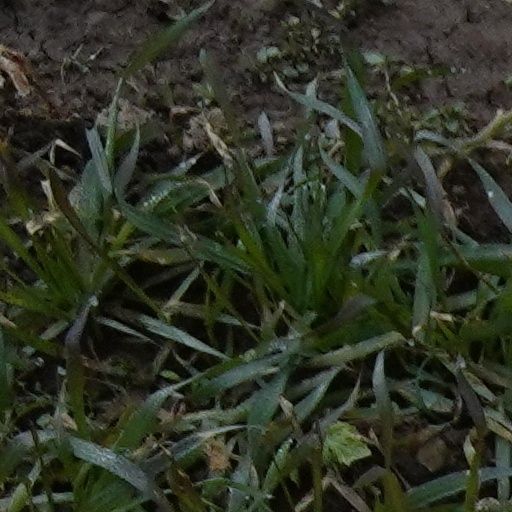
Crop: wheat